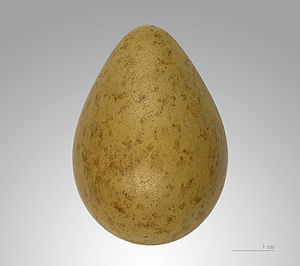
Stor kobbersneppe
Limosa limosa
Den store kobbersneppe er en vadefugl på 40-44 cm. I Danmark er den store kobbersneppe en fåtallig ynglefugl. Størstedelen af den danske bestand findes i Tøndermarsken, på Tipperne ved Ringkøbing Fjord og i Vejlerne i Thy. Den yngler i øvrigt spredt i resten af landet.